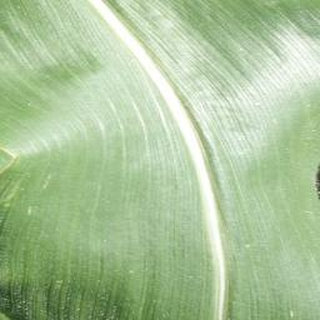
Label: healthy_corn